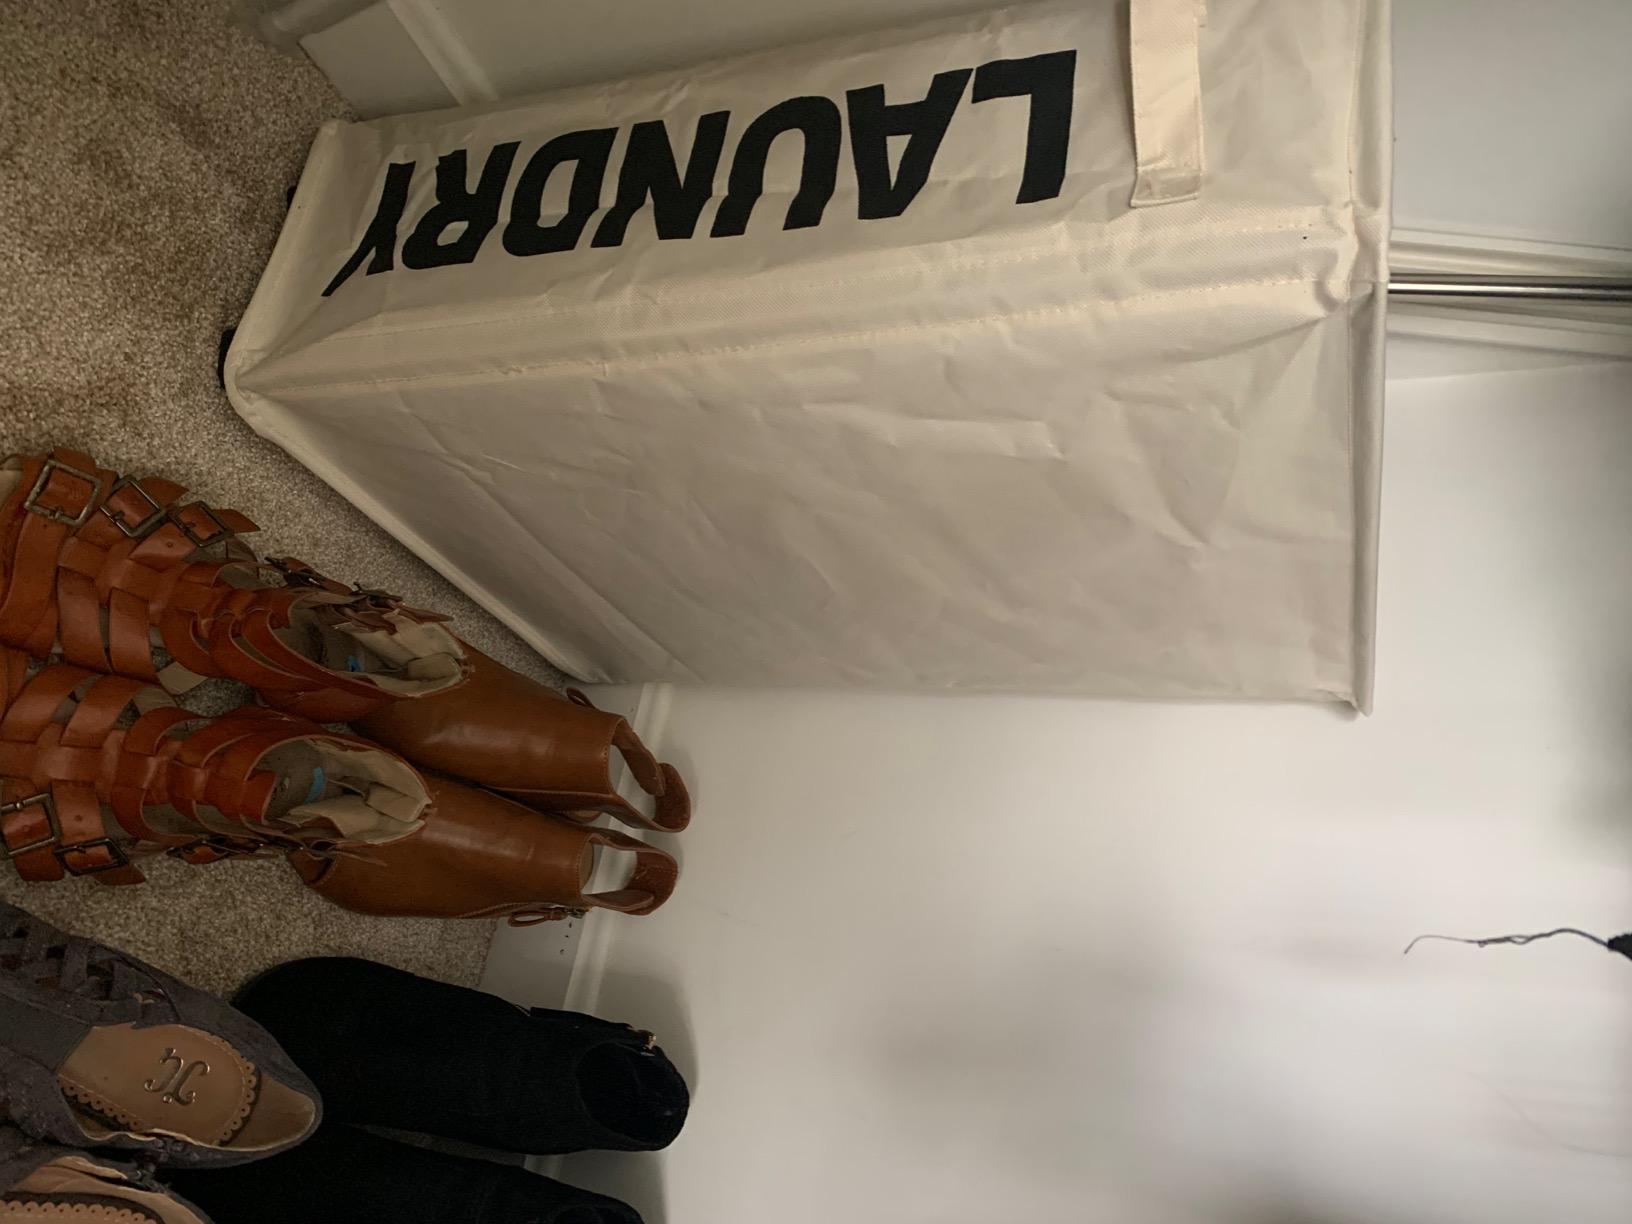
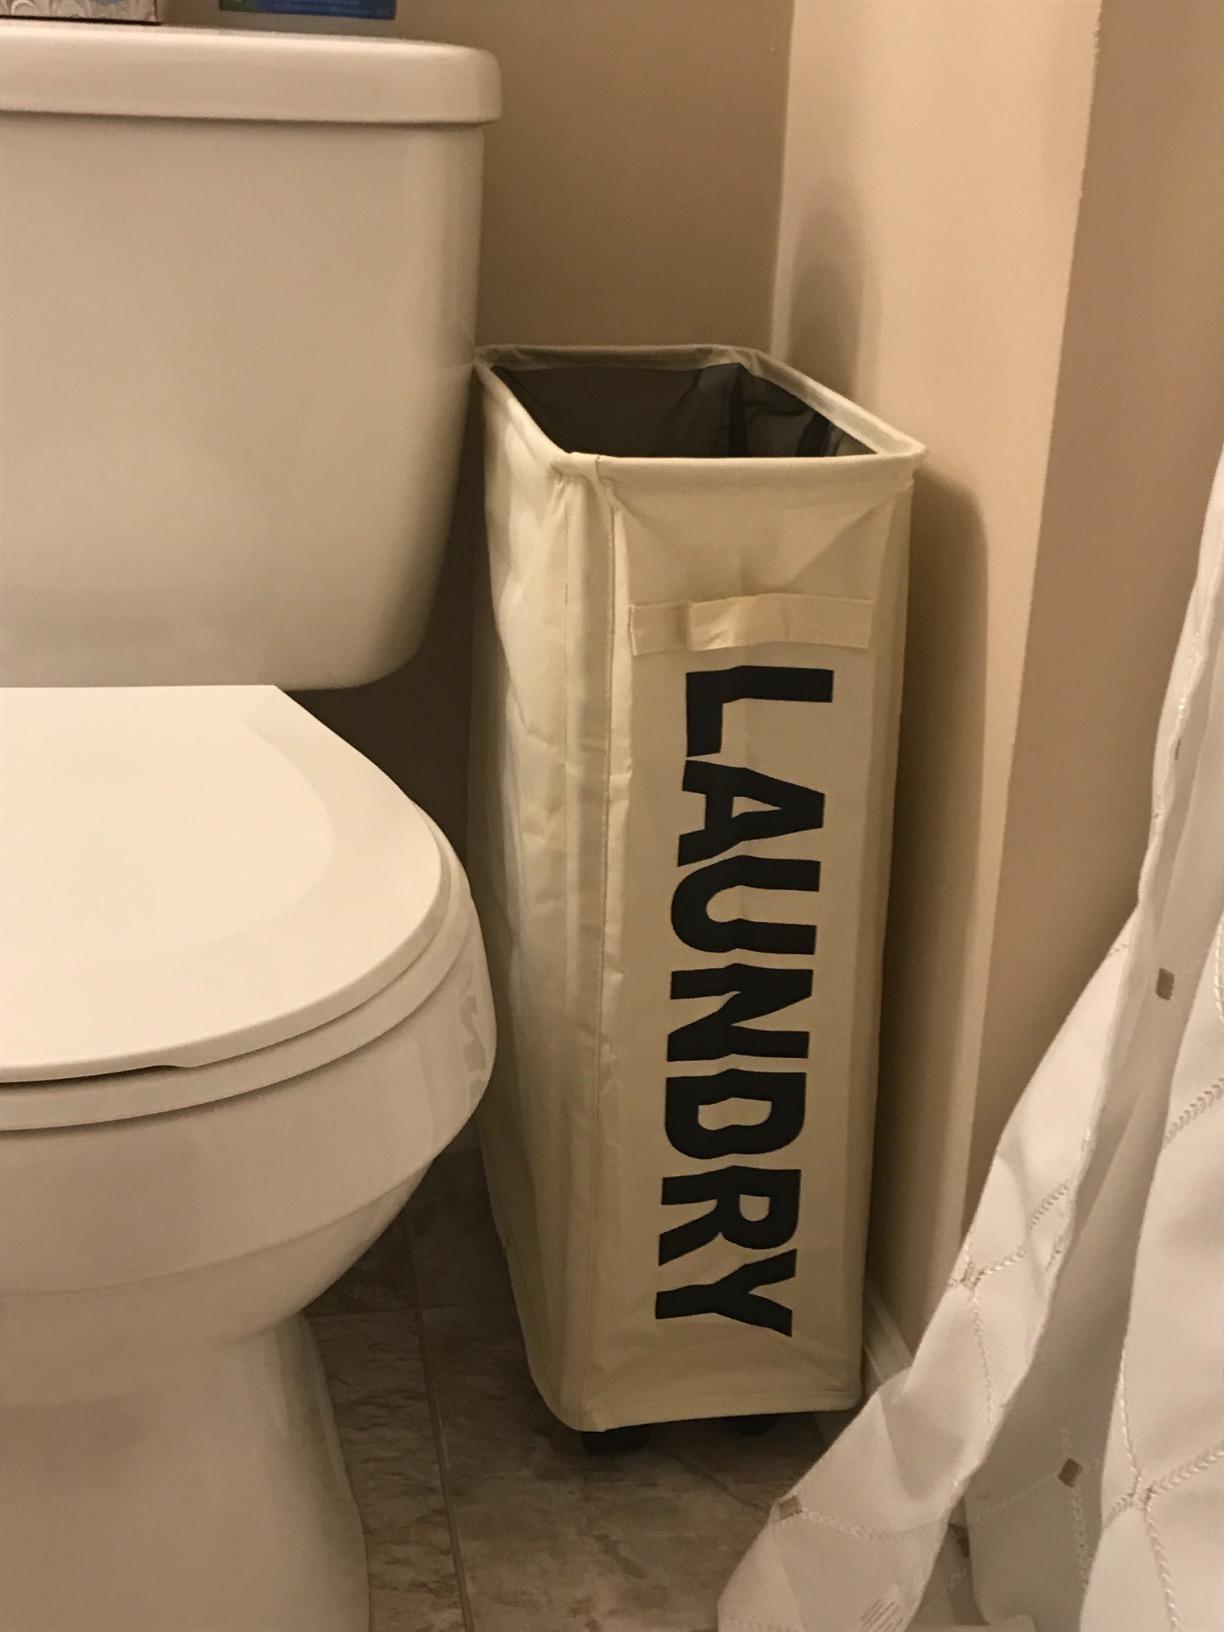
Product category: items_hamper
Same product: yes